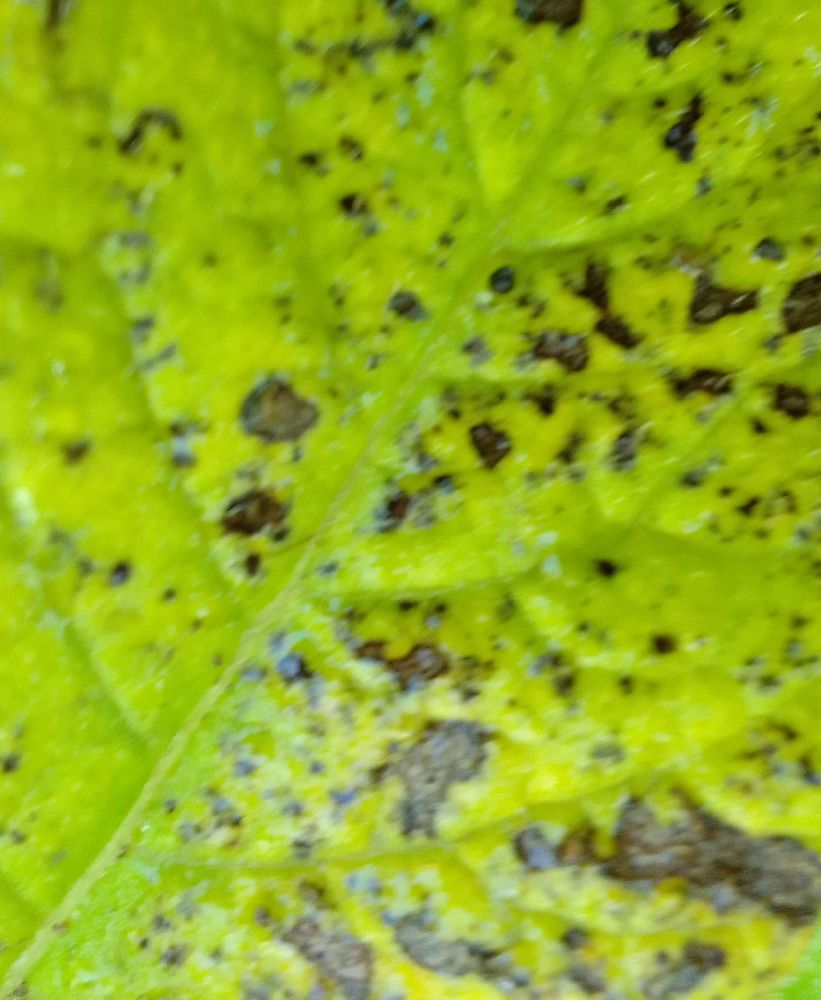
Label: Early blight